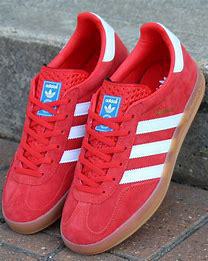
Brand: Adidas
Model: Gazelle Indoor